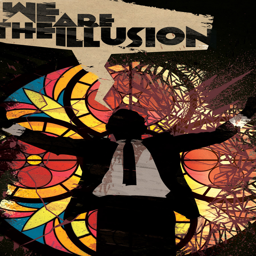
digital art selected for the #